Ryo Sakazaki

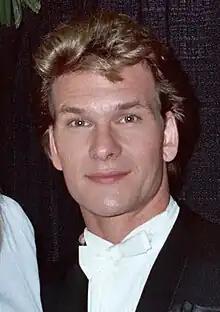
The designers modeled Ryo after Patrick Swayze's appearance.

Ryo Sakazaki was created by Hiroshi Matsumoto and Takashi Nishiyama as an homage to the Capcom character Ryu because during the release of the game, some members from the original "Street Fighter" video game from Capcom moved to SNK. Artist Shinkiro has said he had no problems with designing Ryo because he related to drawing poor characters in contrast to the other lead Robert Garcia whose wealthy state provided him problems in contrast. The similarities between Ryo and Ryu are addressed in the "SNK vs. Capcom" crossover games where they often interact.